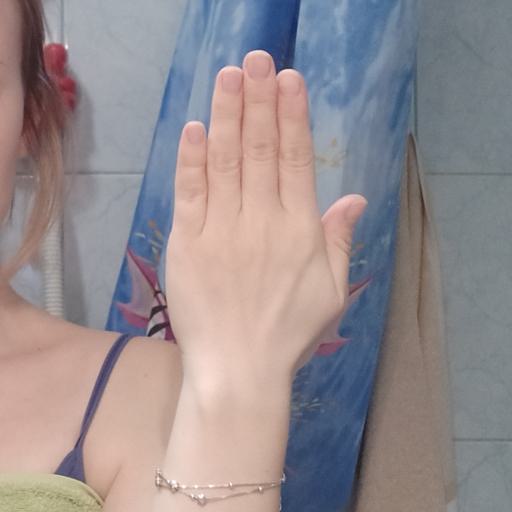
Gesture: stop_inverted